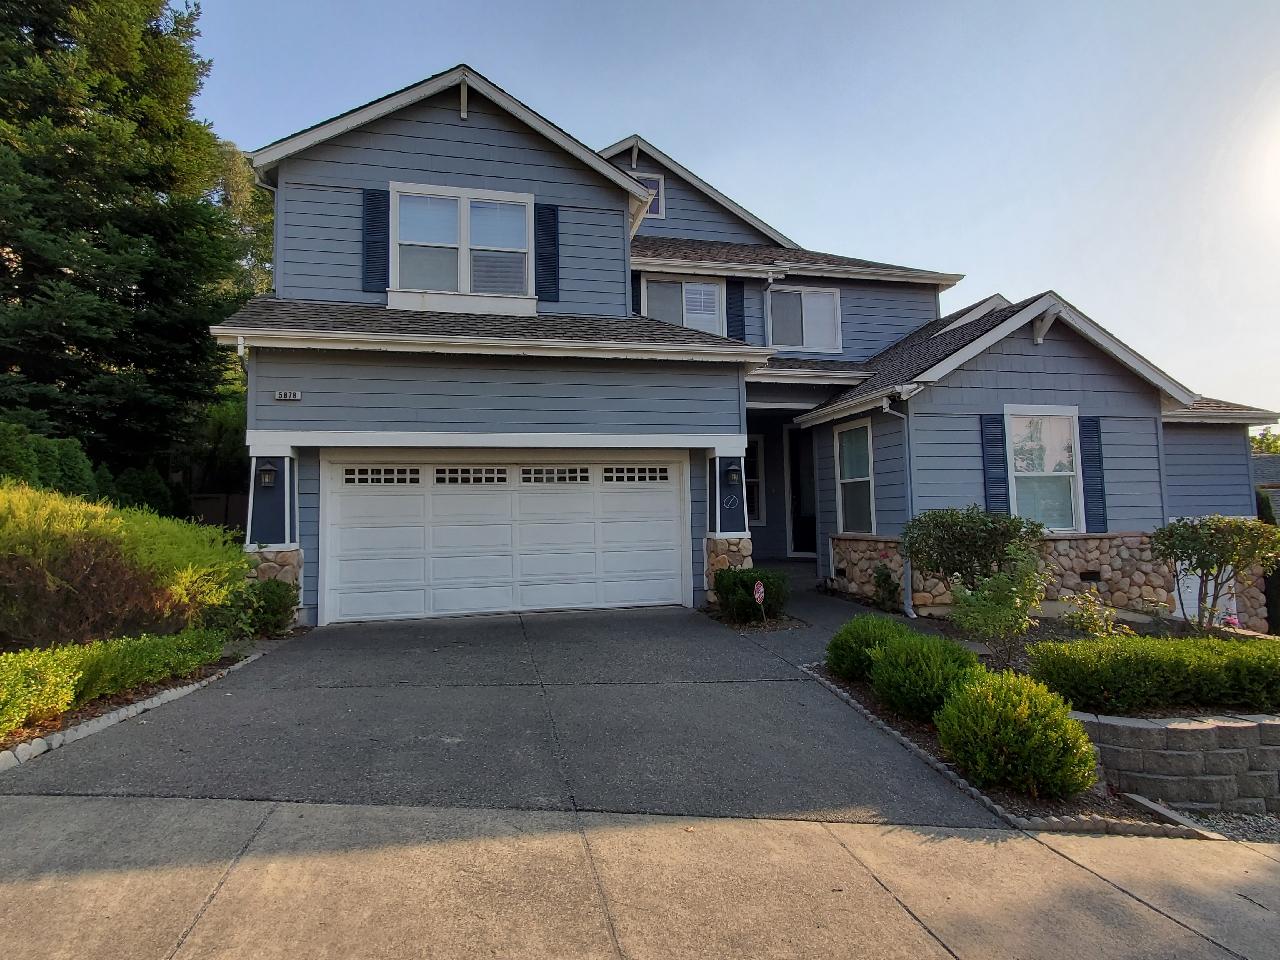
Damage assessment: no_damage